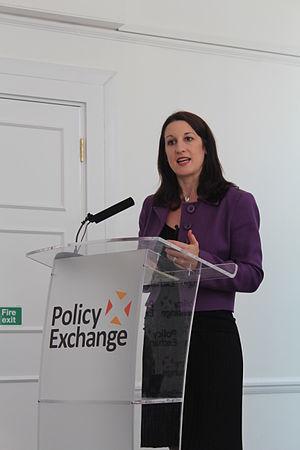
Rachel Jane Reeves est une économiste britannique et une femme politique du Parti travailliste. Elle est députée de Leeds West depuis 2010.